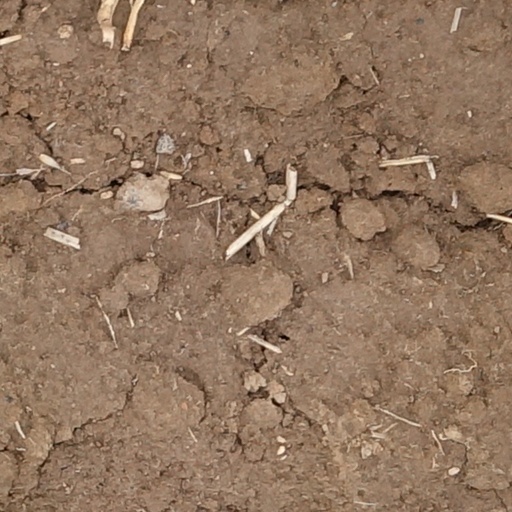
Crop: wheat